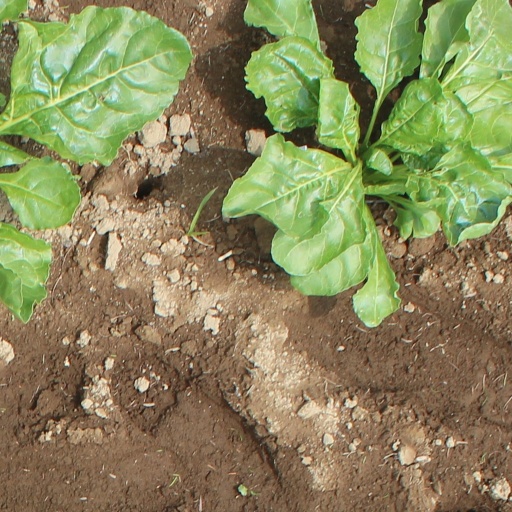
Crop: sugar beet